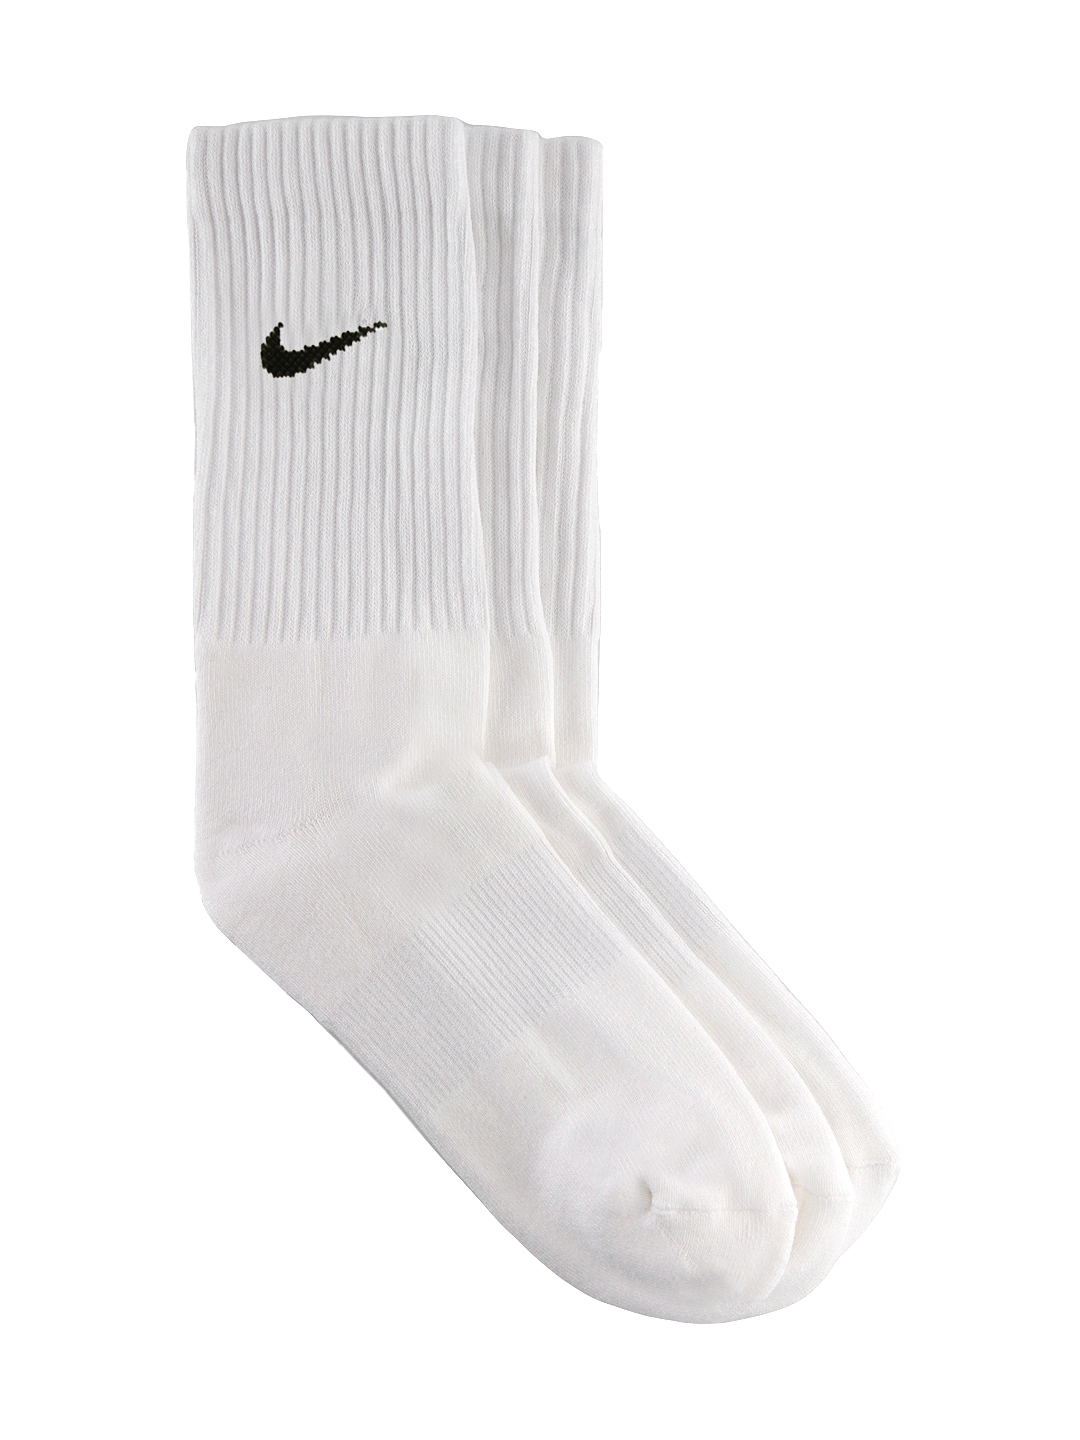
Nike Men Pack of 3 Socks
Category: Accessories / Socks / Socks
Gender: Men
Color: White
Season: Summer 2012
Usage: Sports